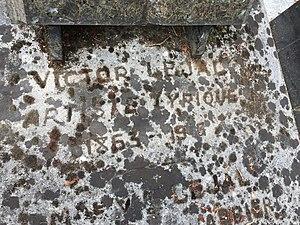
Sépulture de Victor Lejal au cimetière parisien de Saint-Ouen (détail)
Victor-Émilien Lejal est un goguettier, puis chanteur professionnel français de café-concert.